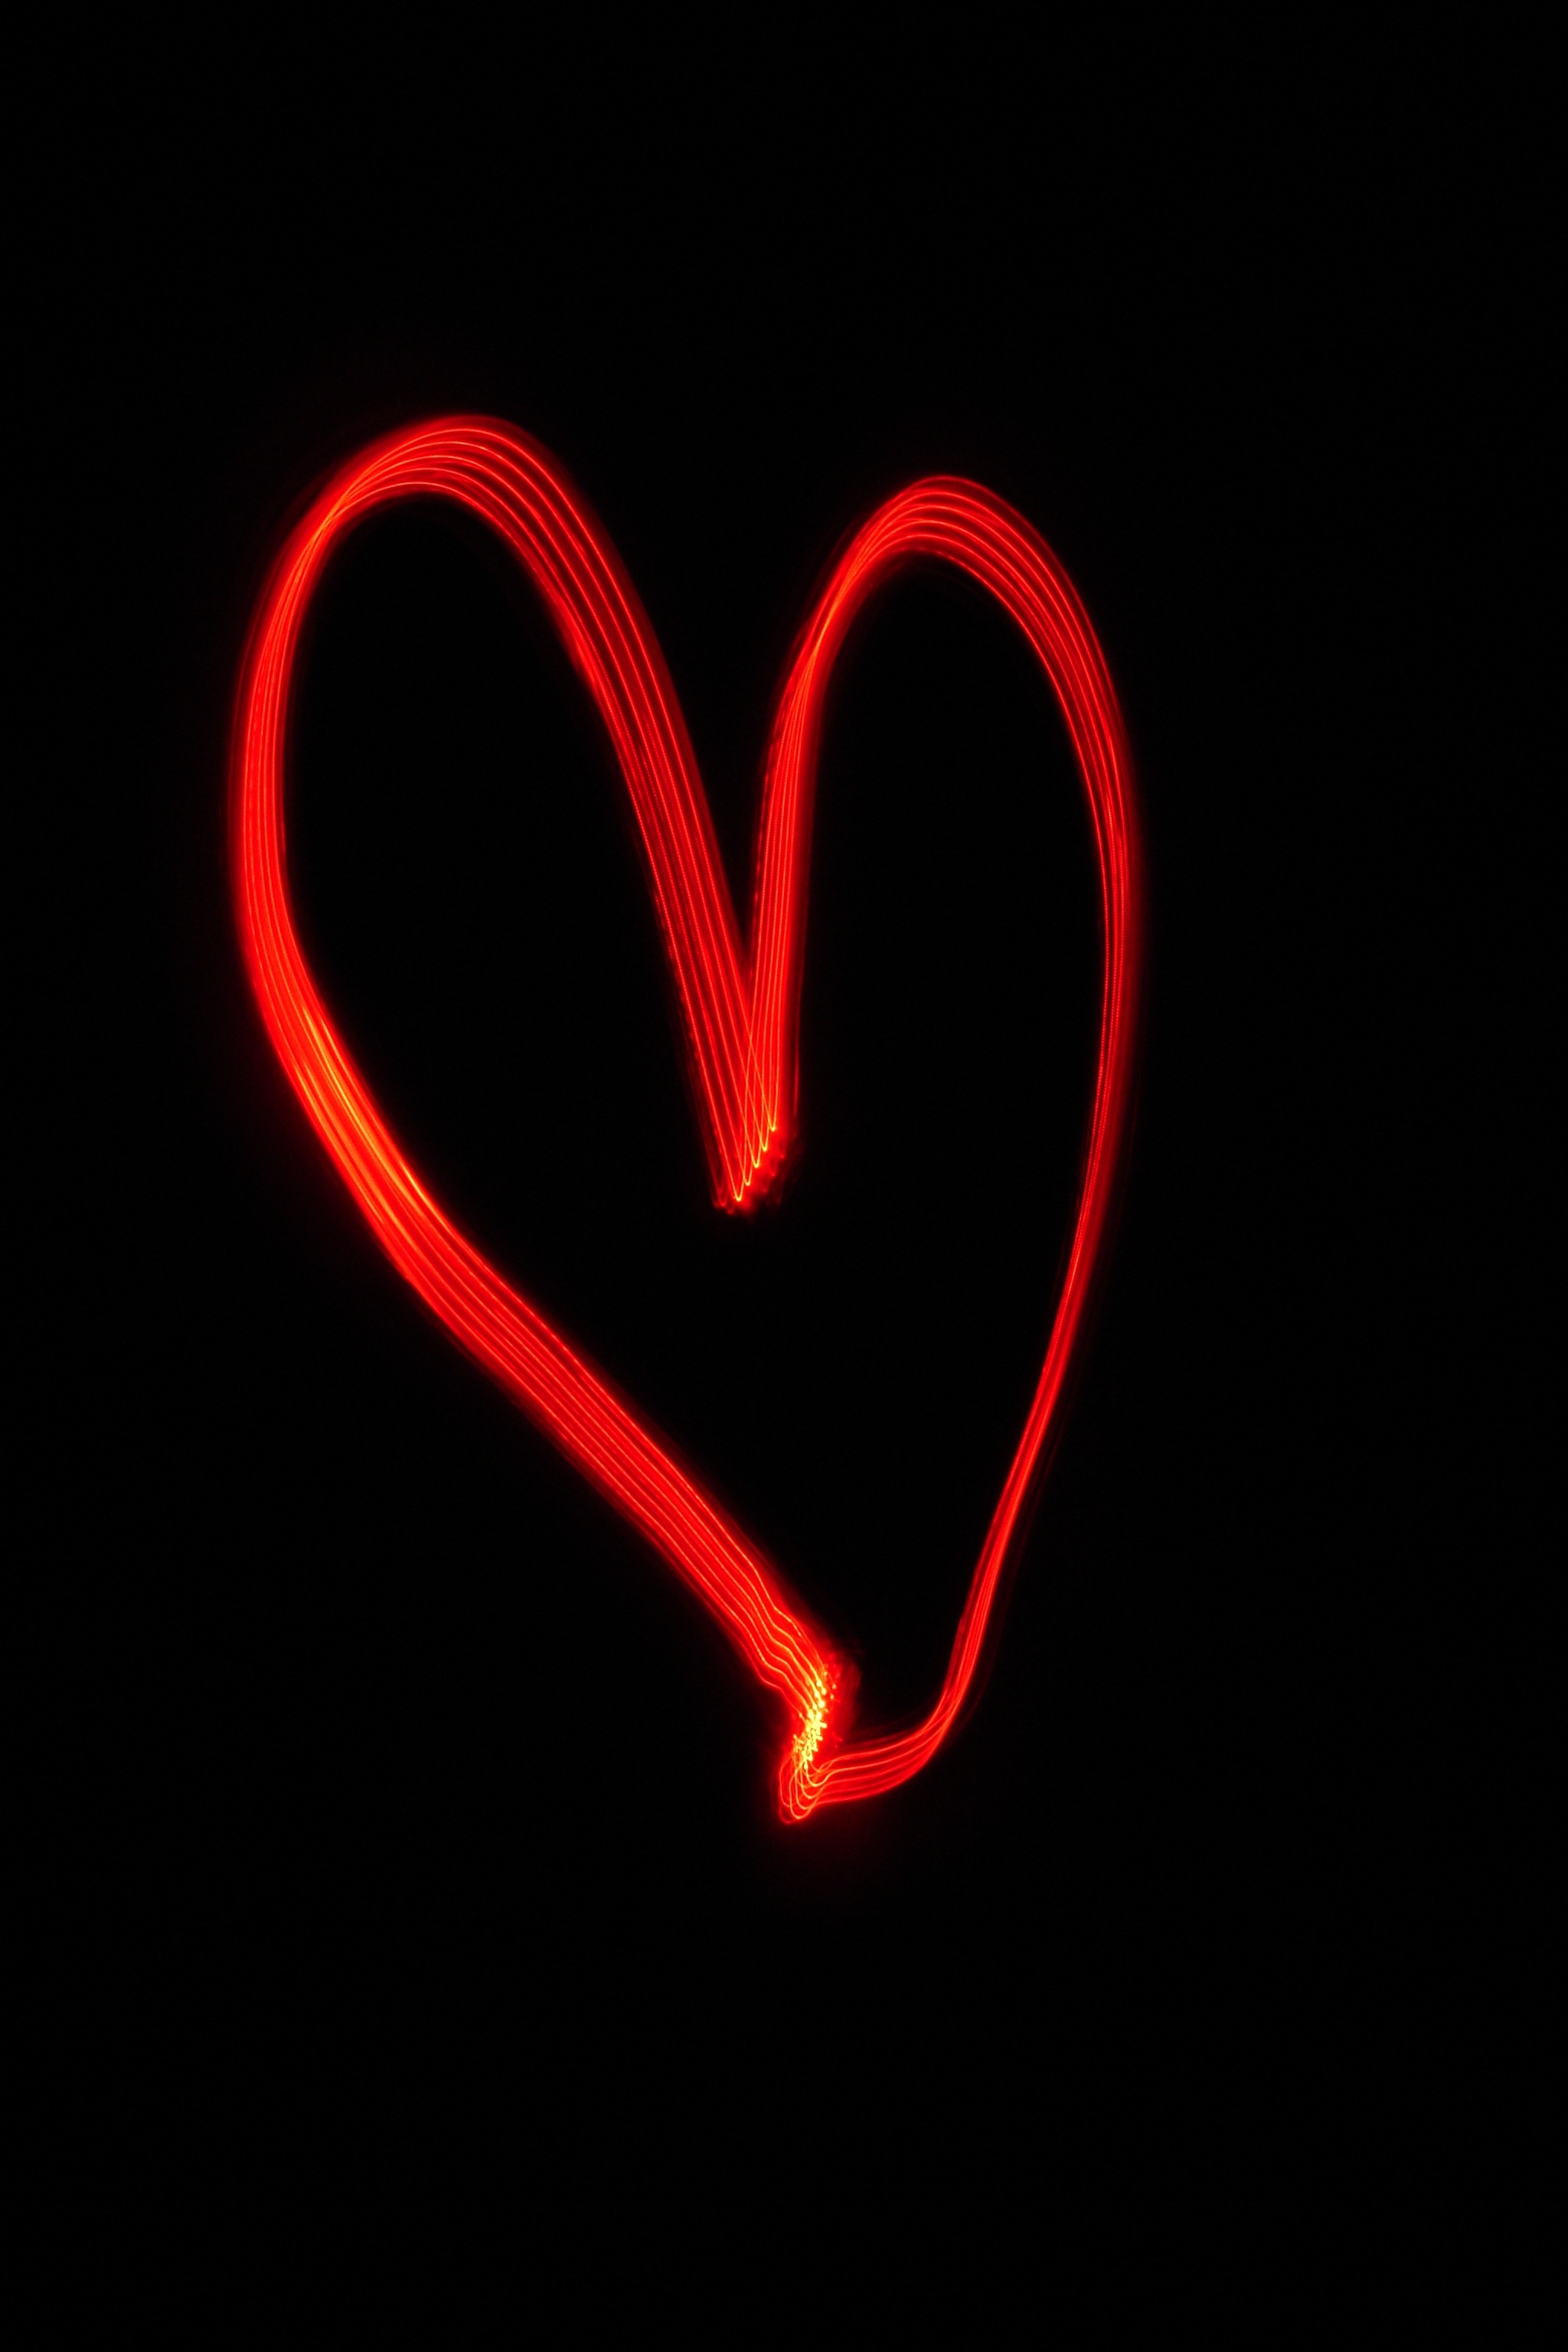
number, love, heart, romantic, circle, light painting, neon sign, human body, font, logo, text, organ, computer wallpaper